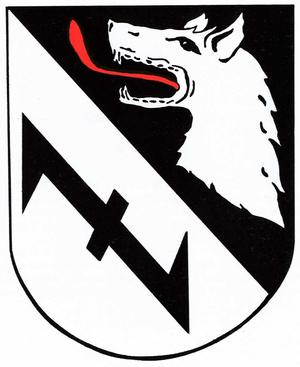
Burgwedel est une ville allemande située en Basse-Saxe, dans la Région de Hanovre.